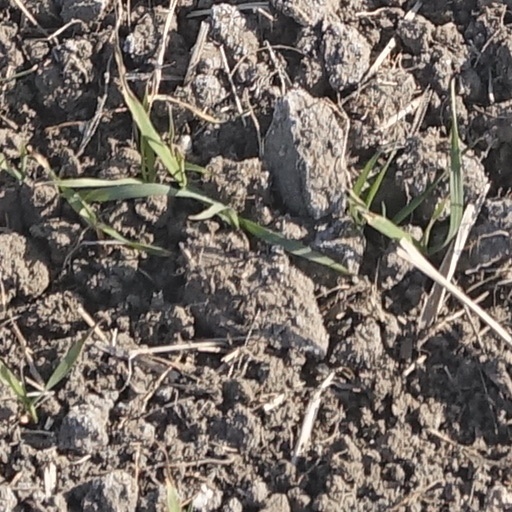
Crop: wheat